Pontoon: A Novel of Lake Wobegon

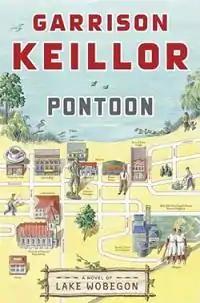
Dust-jacket from first edition

Pontoon: A Novel of Lake Wobegon is a novel by Garrison Keillor, a humorous fictional account of life in the fictitious heartland town of Lake Wobegon, Minnesota. It was first published in hardcover by Viking Press in September 2007.